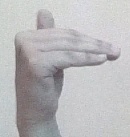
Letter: khaa